Cross Bay Veterans Memorial Bridge

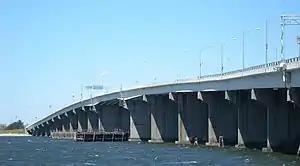
Bridge viewed from the ground

The Cross Bay Veterans Memorial Bridge (originally Cross Bay Bridge or Cross Bay Parkway Bridge) is a toll bridge that carries Cross Bay Boulevard across Jamaica Bay in Queens, New York City, between Broad Channel and the Rockaway Peninsula.